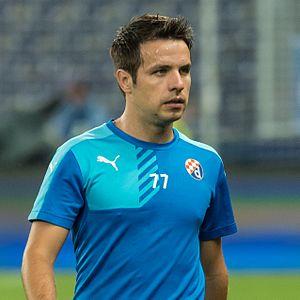
Alexandru Mățel est un footballeur international roumain et français. Il évolue au poste d'arrière droit avec l'équipe roumaine du FC Hermannstadt.